Primal (2010 film)

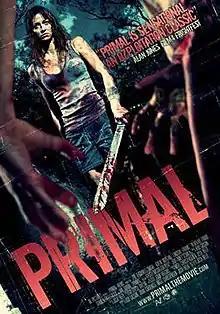
Theatrical release poster

Primal is a 2010 Australian horror film directed by Josh Reed, and starring Zoe Tuckwell-Smith, Krew Boylan, Lindsay Farris, and Wil Traval.